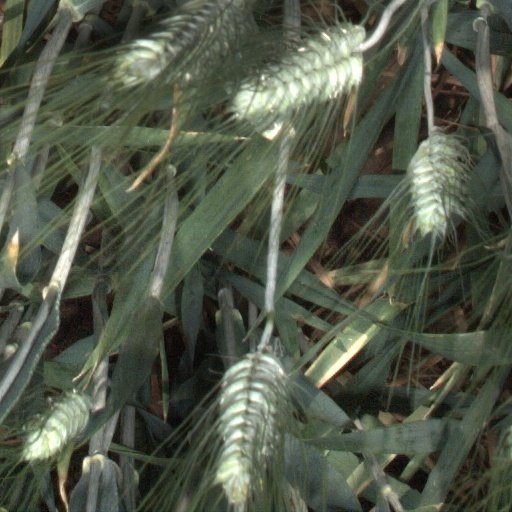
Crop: wheat